Nostos: The Return

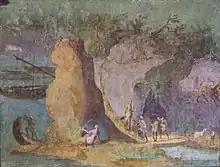
Scene from the "Odyssey" on from the first century BC, found in the in Rome

"Nostos: The Return" puts a significant focus on the movements and visual appearances of nature, which makes the human hero of the story relatively anonymous. The main character appears as a generic human who makes an emotional discovery of the natural world. The motif of homecoming co-exists with a theme of man's union with nature; the main character's journey and the presence of the sea, earth, flowers, and the moon suggest a desire for a primitive harmony in which humans and nature are one. Piavoli has said his approach to nature is inspired by the poetry of Giacomo Leopardi, who he said portrayed nature with literary equivalents of cinematic close-ups, wide shots, and sound. According to Piavoli, Leopardi used the interplay of these techniques to create a sense of the eternal. Piavoli has highlighted the film's love scenes, in which the portrayal of human love among the images and sounds of nature was inspired by Leopardi.